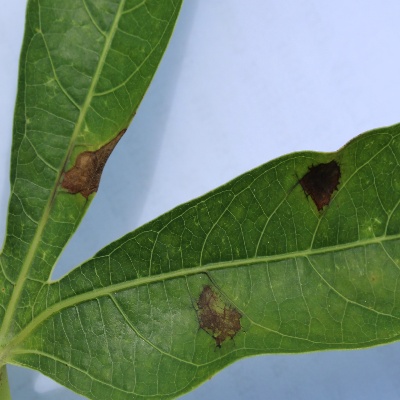
Crop: Cassava
Condition: bacterial blight